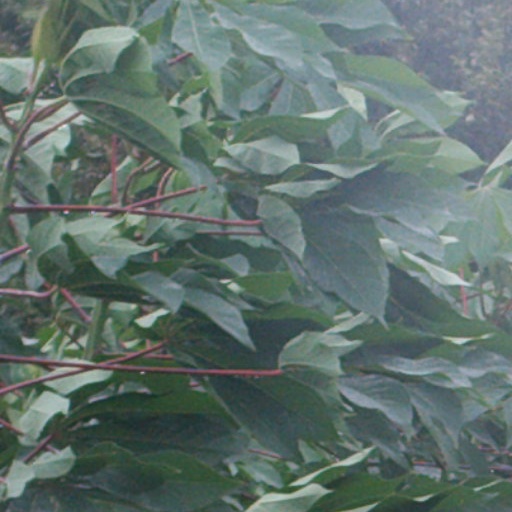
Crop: cassava